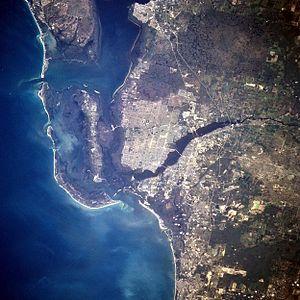
Cape Coral est une ville américaine du comté de Lee, en Floride. Avec une population estimée en 2010 à 154 305 habitants, c'est la ville la plus peuplée du sud-ouest de la Floride. Avec une superficie de 298,1 km², c'est la deuxième plus grande ville de Floride.